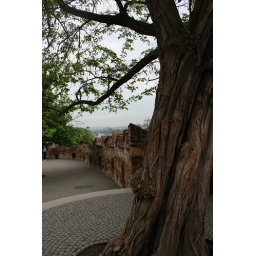
tree high above Prague, wonderful old brick wall behind